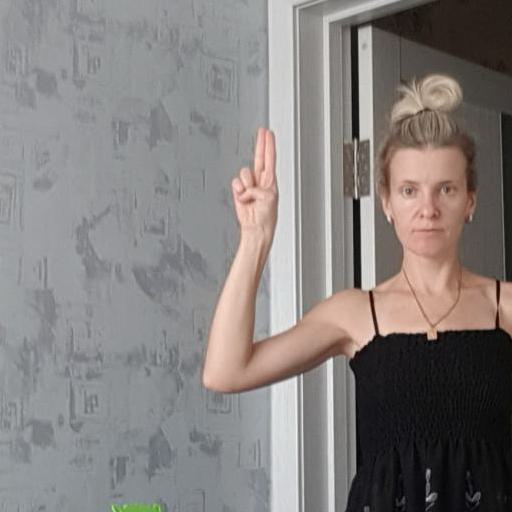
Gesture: two_up